Joseph Conrad's career at sea

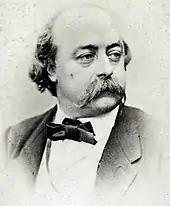
French novelist Gustave Flaubert's works would influence Conrad's own painstaking creations.

After two months at Marseilles, on 15 December 1874 Conrad, just turned seventeen, began his first sea voyage—as a passenger in a small barque, the "Mont-Blanc", which reached Saint-Pierre, Martinique, in the Caribbean, on 6 February 1875. During the ship's return passage to Marseilles (31 March – 23 May) he may have been a crew member. His objectives for this maiden voyage were probably to promote his health and give him a closer look at sailors' work. A month later, on 25 June, he again left in the "Mont-Blanc", now as an apprentice, arriving at Saint-Pierre on 31 July. After visiting several other Caribbean ports, the ship returned to France, arriving on 23 December at Le Havre.